Minuet

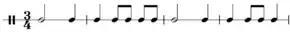
Minuet rhythm

The name of this dance is also given to a musical composition written in the same time and rhythm, though when not accompanying an actual dance the pace was quicker. Stylistically refined minuets, apart from the social dance context, were introduced—to opera at first—by Jean-Baptiste Lully, who included no fewer than 92 of them in his theatrical works and in the late 17th century the minuet was adopted into the suite, such as some of the suites of Johann Sebastian Bach and George Frideric Handel. Among Italian and some French composers the minuet was often considerably quicker and livelier and was sometimes written in or time Because the tempo of a minuet was not standard, the tempo direction "tempo di minuetto" was ambiguous unless qualified by another direction, as it sometimes was.